Bono people

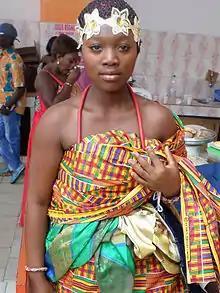
A Bono dancer from Ivory Coast

The Bono, also known as the Brong or Abron, are an Akan people of central Ghana and northeastern Ivory Coast. They speak the Bono Twi and form one of the largest matrilineal Akan groups. Historically, the Bono were the first Akan to develop a centralized state named Bono state with the core political centers located at Bono Manso and Begho. The Akan people trace their origin to the Bono state based on history and oral tradition. Traditionally, Bono is the hub of Akan culture as various key elements of the culture emanate from. Bono is often highlighted as the cradle of Akan civilisation.